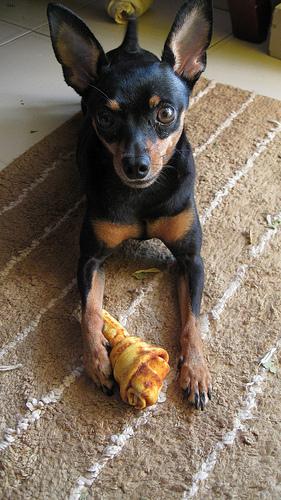
Breed: miniature pinscher